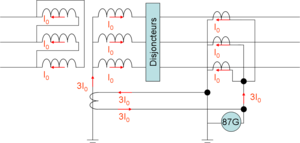
Protection terre restreinte
Une protection différentielle est une protection électrique qui consiste à comparer le courant entrant et le courant sortant d'un appareil. Si les deux sont différents, la protection conclut à une fuite à l'intérieur de l'appareil et commande son retrait du réseau électrique, on parle de « déclenchement ».